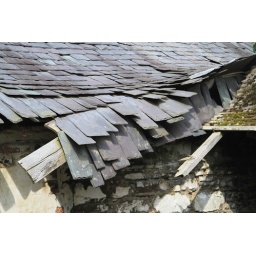
Detailed view of the detiled roof of an abandoned farm building near Wellbank.